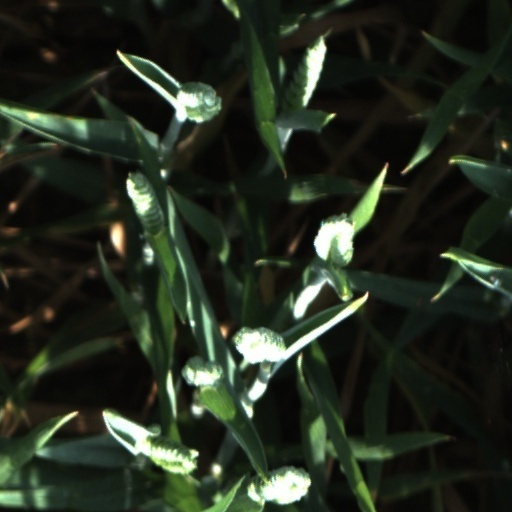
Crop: wheat